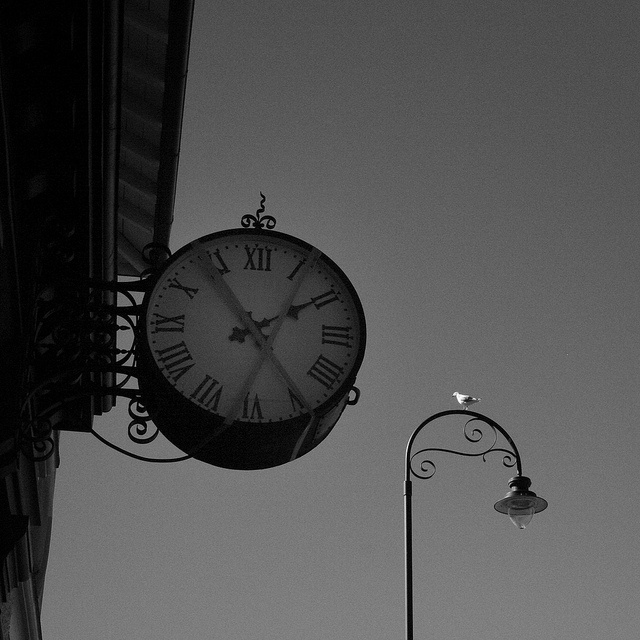
A photo of a clock attached to a side of a building.
black and white image of a clock on a building and a street lamp
A clock hanging from the side of a building next to a street light.
A large clock is hanging by a lamp
A black and white picture of a clock on a building